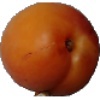
Label: Apricot 1